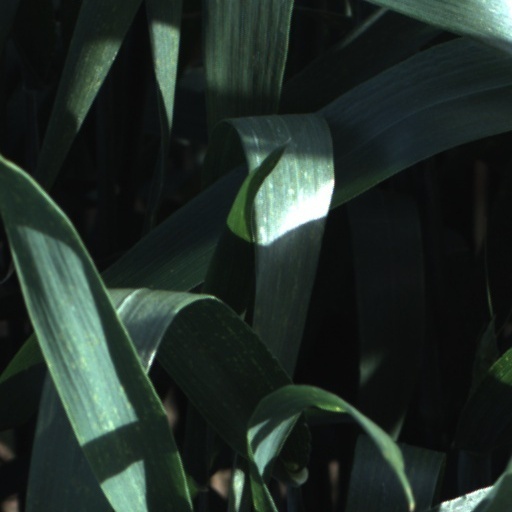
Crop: wheat